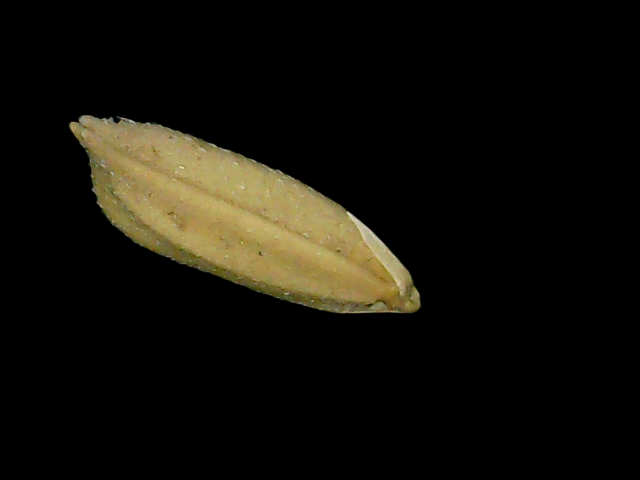
Rice variety: Bd52